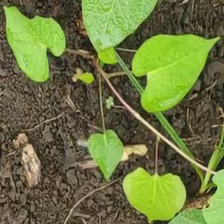
Weed species: Obscure_morning _glory(Ipomoea obscura)